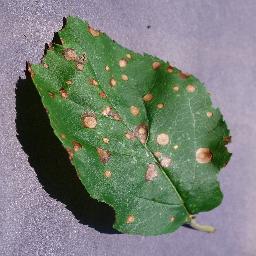
Label: Apple___Black_rot